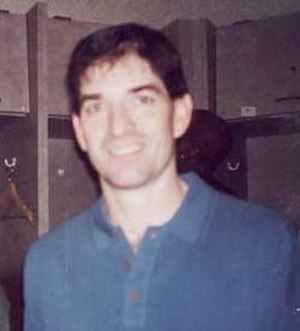
John Stockton
John Houston Stockton er en pensioneret amerikansk basketballspiller, som tilbragte hele sin karriere i NBA, fra 1984 til 2003, som point guard for Utah Jazz. Han regnes ofte som en af sin tids allerbedste spillere på guard-positionen, da han er rekordindehaveren i NBA for flest assists og steals, og er blandt andet 10 gange blevet udtaget til NBA's All-Star hold.